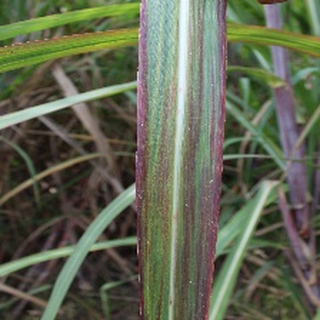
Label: sugarcane_bacterial_blight